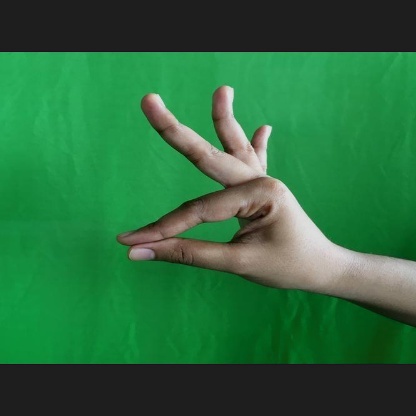
Mudra: Hamsasyam